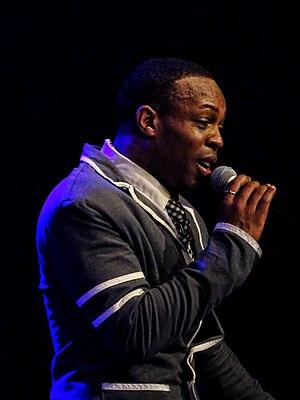
Todrick Hall, né le 4 avril 1985, est un chanteur, acteur, directeur, chorégraphe, artiste, drag queen et Youtubeur américain. Il s'est fait connaître quand il a auditionné pour la 9ème saison d'American Idol où il a atteint les demi-finales. Depuis lors, il exerce ses talents à Broadway et sur YouTube.